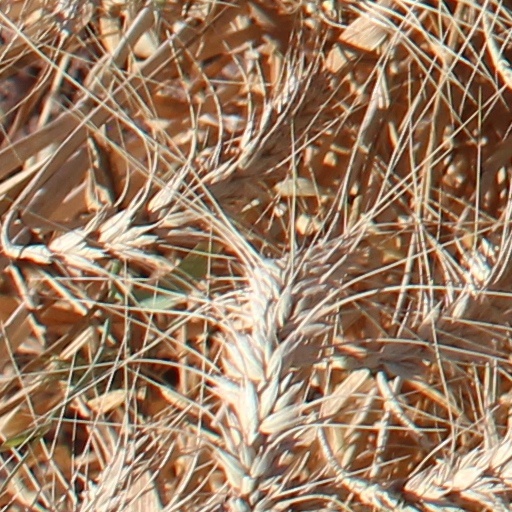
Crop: wheat